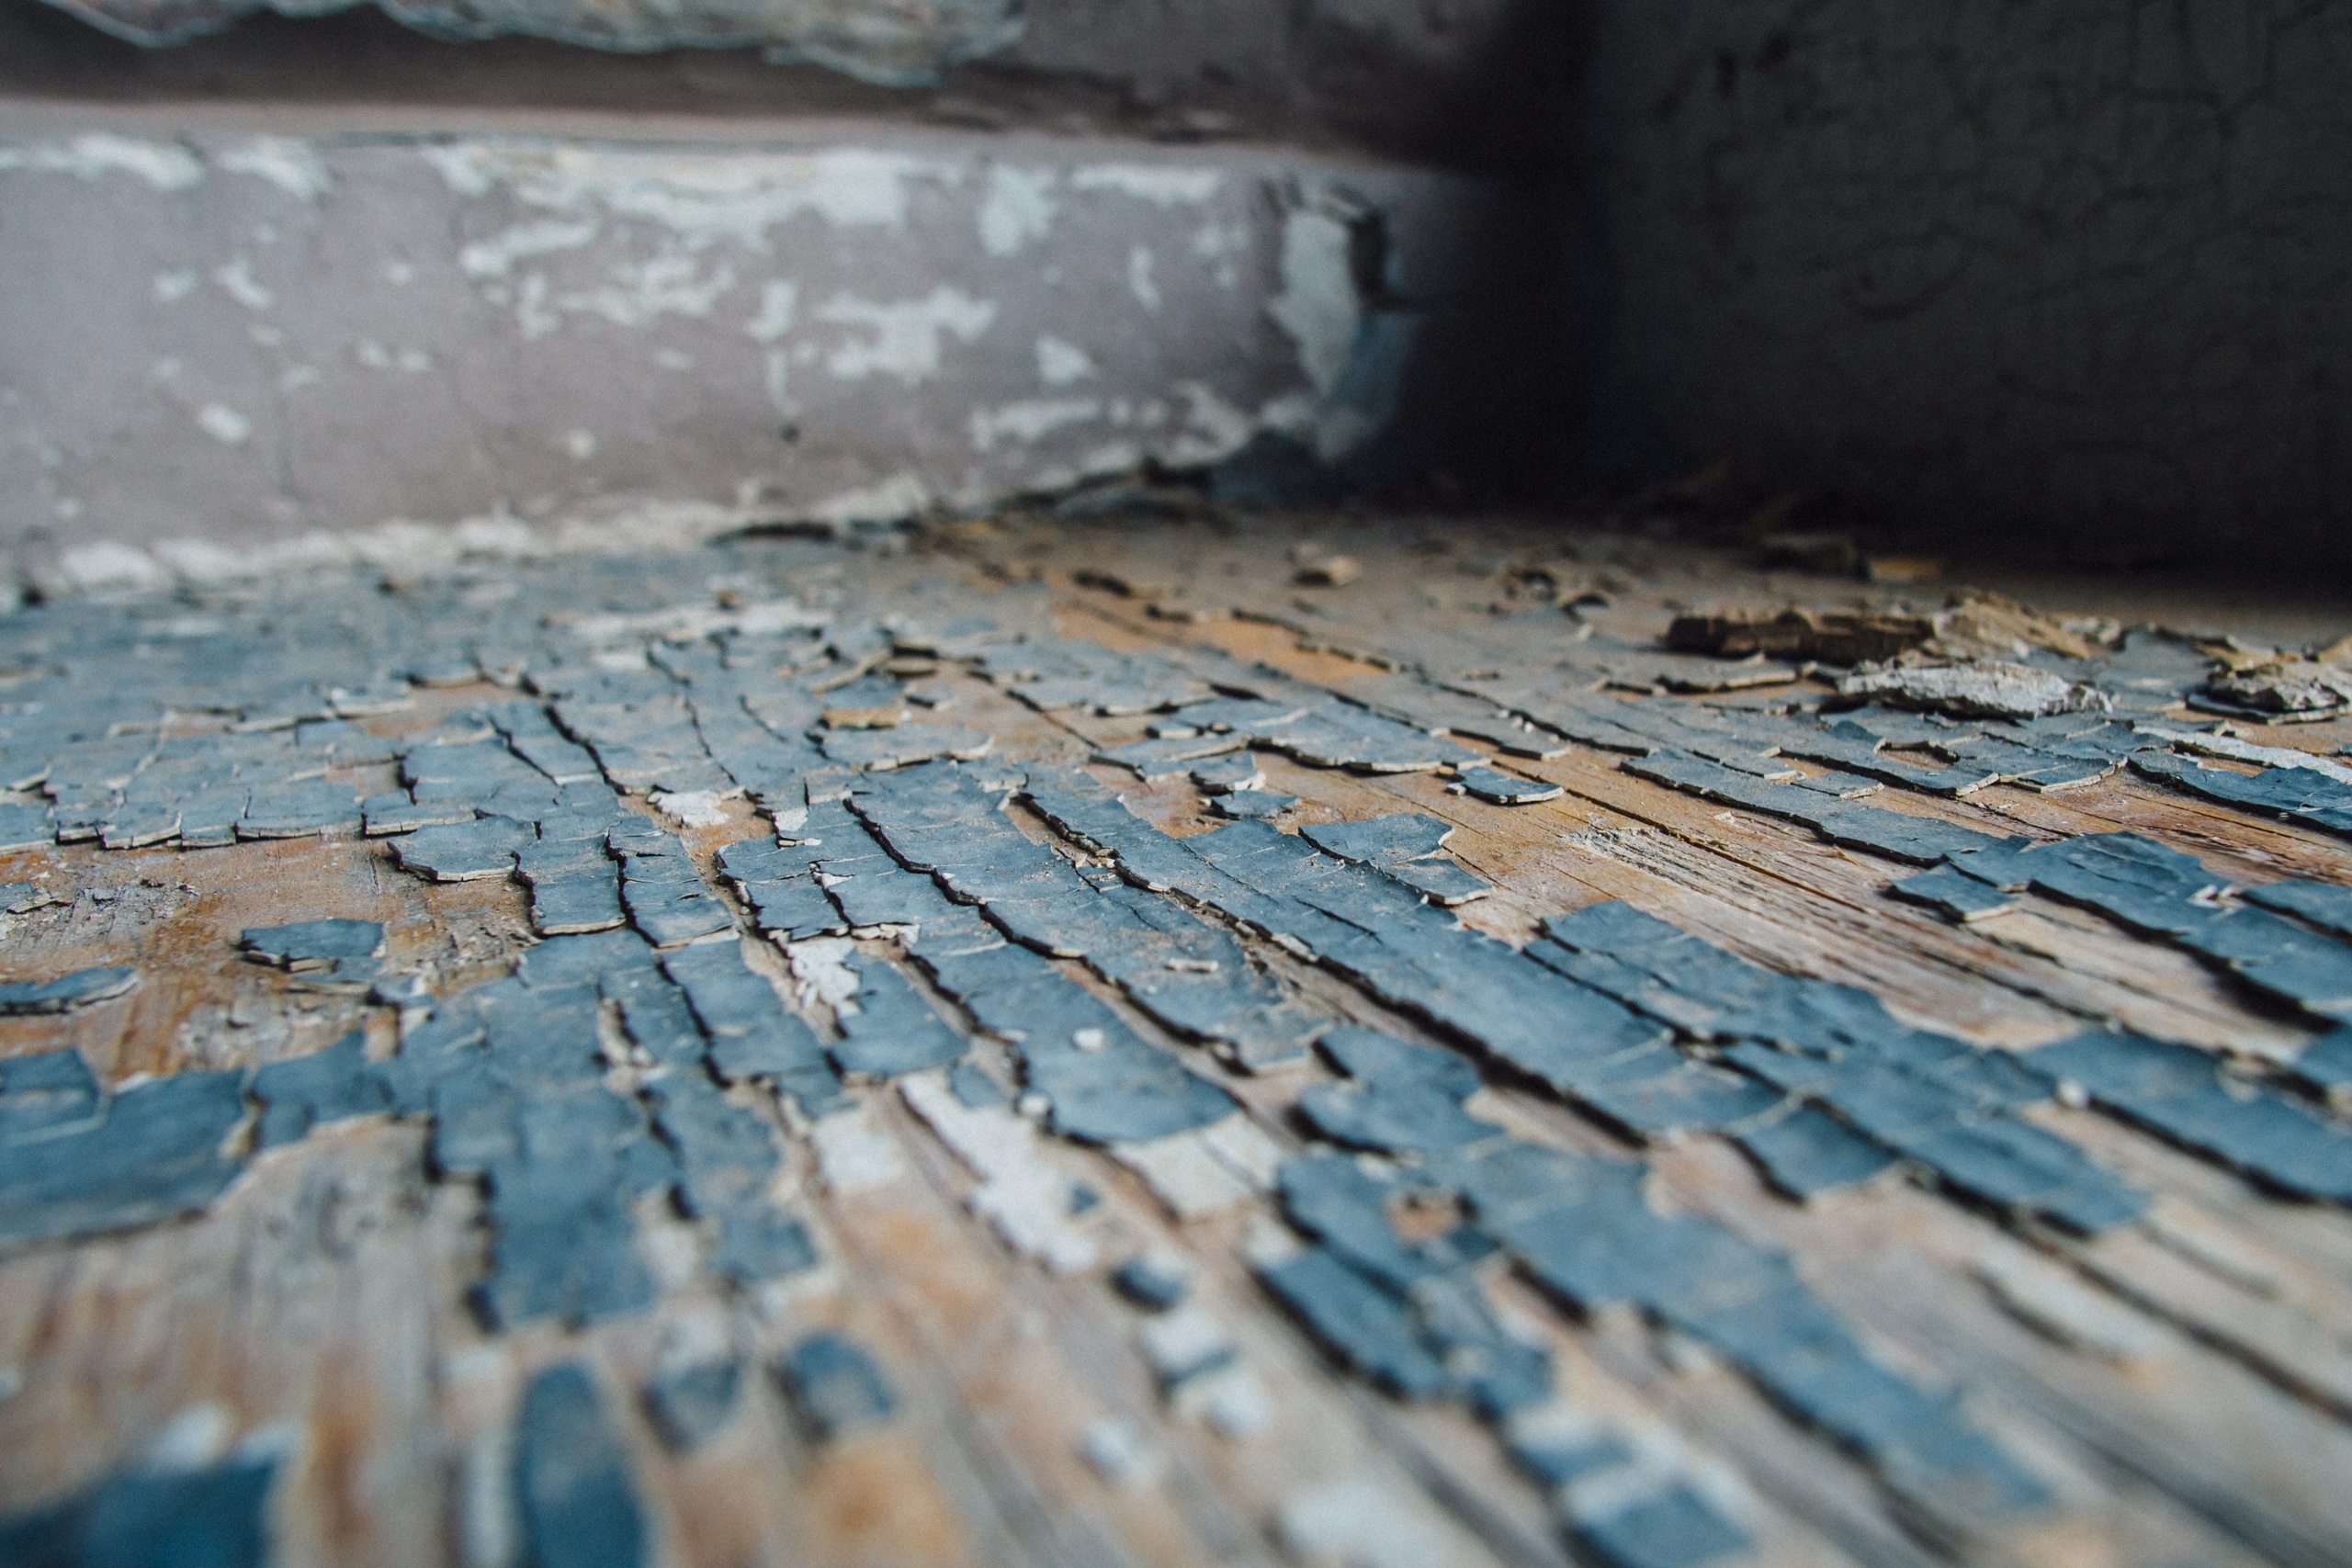
wood, texture, floor, roof, wall, asphalt, soil, blue, brick, material, flooring, road surface